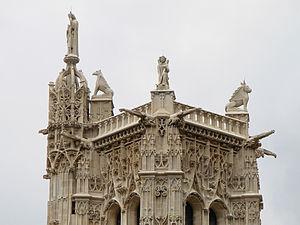
L’église Saint-Jacques-la-Boucherie est une ancienne église de Paris. Fondée au XIIᵉ siècle, agrandie au XIVᵉ et au XVIᵉ siècle, elle est partiellement détruite à la fin du XVIIIᵉ siècle. L'église occupait approximativement l'angle nord-est de l'actuel square de la tour Saint-Jacques, dans le 4ᵉ arrondissement de Paris.
Pierre de Saint-Leu ou pierre grasse, du nom de son principal lieu d'exploitation, Saint-Leu-d'Esserent, est l'appellation traditionnelle d'un calcaire du Lutétien exploité dans plusieurs localités du bassin carrier de la vallée de l'Oise, dans le département de l'Oise en région Hauts-de-France. Ces carrières produisent essentiellement de la pierre de taille qui fut utilisée abondamment pour construire Paris, depuis la fin du Moyen Âge. Les carrières sont exploitées dès l'Antiquité gallo-romaine et demeurent ouvertes de nos jours pour les besoins de la restauration des monuments historiques. Elles fournissent diverses pierres, dont les « vergelets » du « banc royal » et la « pierre grasse » du « banc de Saint-Leu ».
La tour Saint-Jacques est l'unique vestige de l'église Saint-Jacques-la-Boucherie, dont le nouveau clocher est construit entre 1509 et 1523, ce clocher-tour est dressé au milieu du premier square parisien, qui porte son nom, dans le 4ᵉ arrondissement de Paris.